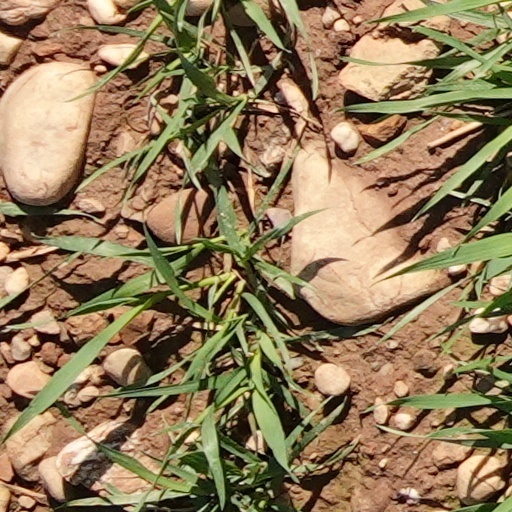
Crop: wheat